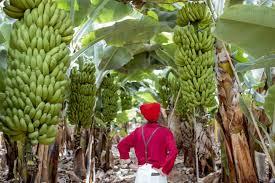
Hapa ni shamba. Kuna mwanaume mmoja ambaye amevaa koti lake nyekundu alafu suruali lake nyeupe akiwa ameshika kiuno akiangalia ndizi. Ni ndizi imekua ikiwa zimekuwa kubwa inahitaji kubebwa kwa soko ama kukulwa kama chakula.